Andy Gardiner

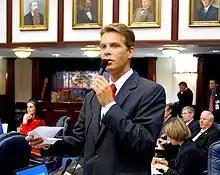
Gardiner in 2003

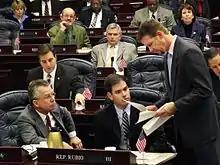
Marco Rubio and Andy Gardiner reviewing papers in 2004

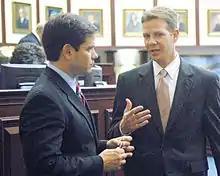
Marco Rubio and Andy Gardiner in 2006

In 2000, incumbent State Representative Bill Sublette was unable to seek re-election due to term limits. Gardiner ran to succeed him in the 40th District, which was based in western Orange County and included parts of downtown Orlando and Hunters Creek and Lake Buena Vista. He was opposed in the Republican primary by John Dowless, the former executive director of the Florida Christian Coalition; Geraldine Ferris, a dentist; and Michael Rudd, a surveyor and real-estate broker. The "Orlando Sentinel" endorsed Gardiner, praising his "depth of knowledge and experience" and stance on the issues. Gardiner ended up placing first in the primary, receiving 37% of the vote to Dowless's 29%, Ferris's 28%, and Rudd's 6%. However, because he did not receive a majority of the vote, a runoff election was held between Gardiner and Dowless. During the runoff campaign, Gardiner emphasized his "pro-business" ideology while Dowless won the support of the defeated primary candidates and thirty legislators, including Gardiner's former boss, Allen Trovillion. The "Sentinel" again endorsed Gardiner in the runoff, noting his "broader perspective" and ability "to see the big picture," while criticizing Dowless for lobbying for "an organization with a narrow, often-polarizing, perspective." Gardiner ended up defeating Dowless, winning 54% of the vote to Dowless's 46%, and advanced to the general election, where he faced Stuart Buchanan, the Democratic nominee and an attorney. In the general election, Gardiner campaigned on his support for expanding then-Governor Jeb Bush's school voucher plan, while Buchanan argued that the plan was anti-teacher. Ultimately, Gardiner defeated Buchanan to win his first term in the House, receiving 55% of the vote to Buchanan's 45%.